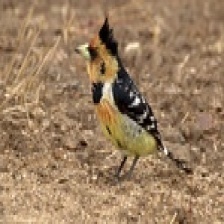
Species: D-ARNAUDS BARBET
Scientific name: TRACHYPHONUS DARNAUDII